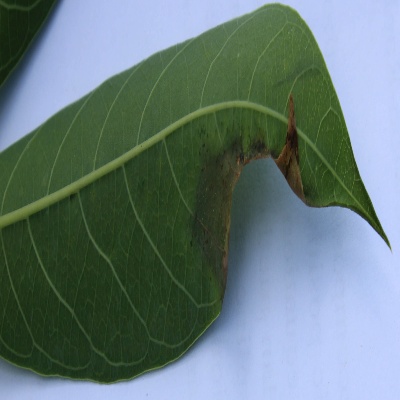
Crop: Cassava
Condition: bacterial blight